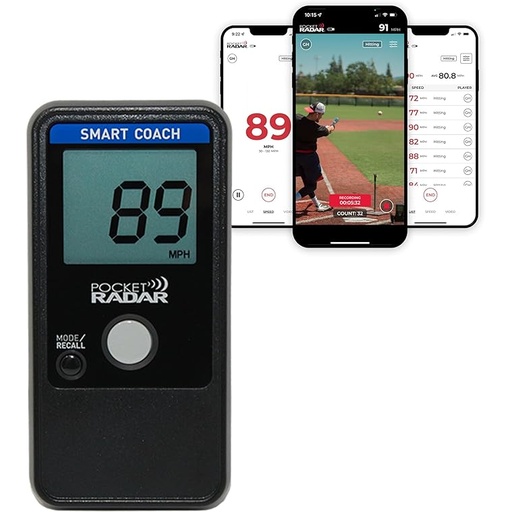
Pocket Radar Smart Coach Speed Gun for Baseball, Softball, Cricket - Accurate Pitching & Sports Speed Measurement, Portable Baseball Radar Gun Compatible with Pocket Radar App (iOS/Android)
About This Pro-Level Accuracy, Anywhere - Used by every Major League team, the Pocket Radar Smart Coach delivers ±1 mph accuracy on a baseball thrown from 120 feet away (150 feet for a softball), offering professional-grade reliability for in-game or practice environments without bulky equipment. Its advanced technology ensures reliable data tracking over time compared to the shorter range, less professional products in the market. Smart App & Video Integration - Combine radar readings with video analysis using the free companion app. Overlay velocity onto videos in real time to break down mechanics, build confidence, and accelerate skill development. Pocket Radar PLUS Subscription Value - Upgrade and unlock powerful features like pitch charting/tagging, slo-motion video playback and the ability to connect with premier player devleopment and streaming partners like Gamechanger, SidelineHD, Athletes Go Live, Mustard App, Onform, Skillshark and many more. Remote Coaching & Recruiting Ready - Share video clips and performance data with college recruiters, remote coaches, or team members instantly—making it a powerful tool for player exposure and feedback. Instant Performance Feedback - Measure and track velocity in real time during games, practices, or training sessions to monitor progress and make data-driven improvements on the spot. Overview Brand : Pocket Radar Compatible Devices : smartphones, tablet Power Source : Battery Powered Display Type : LED Product Dimensions : 4.7"L x 2.3"W x 0.8"H UPC : 851766002162 Global Trade Identification Number : 00851766002162
Brand: PocketRadar
Category: Sporting Goods > Athletics > Baseball & Softball > Baseball & Softball Training Aids > Baseball & Softball Radar Guns